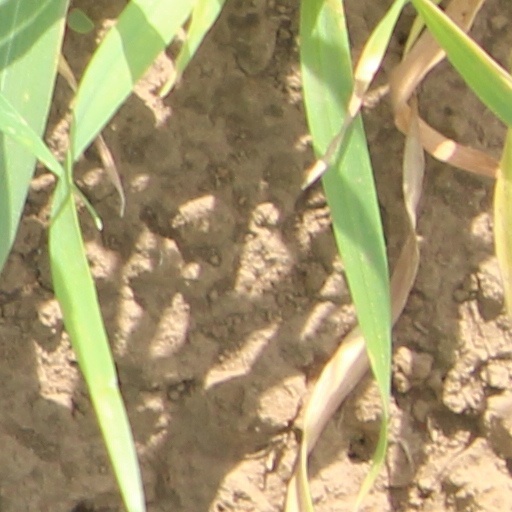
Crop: wheat